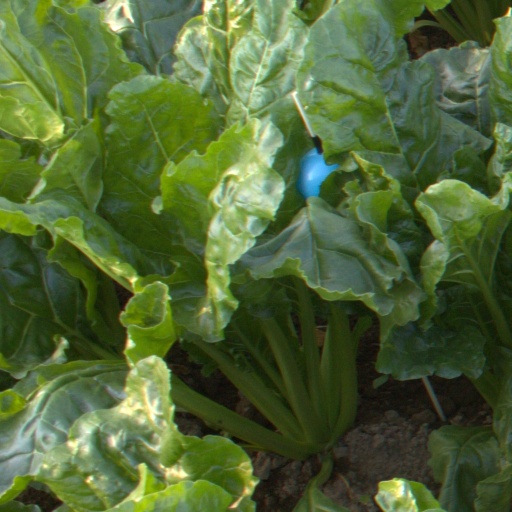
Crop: sugar beet